North Tyneside

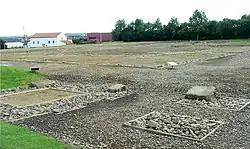
Segudunum Roman fort

North Tyneside is served by 17 stations on the Tyne and Wear Metro on a loop from Newcastle through Wallsend, North Shields, Whitley Bay, Benton and back to Newcastle. Trains operate at least every 15 minutes, with extra services in the peak hours. Most of the stations serving North Tyneside fall into fare zones B and C.